Marco Borciani

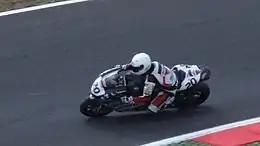
Marco Borciani rides the Team Sterilgarda Ducati 999 F06 at Round 14 of the WSBK, held at Vallelunga, October 2007

Marco Borciani (born 7 December 1975 in Desenzano del Garda) is a retired Italian motorcycle racer,